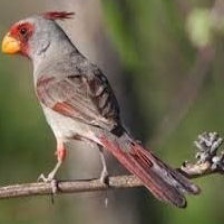
Species: PYRRHULOXIA
Scientific name: CARDINALIS SINUATUS